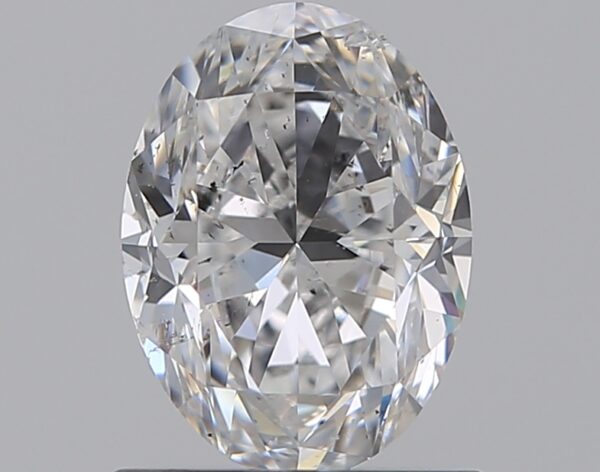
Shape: oval
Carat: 0.9
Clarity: SI2
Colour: D
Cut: GD
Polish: EX
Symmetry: VG
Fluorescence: F
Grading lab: GIA
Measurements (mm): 7.02 x 5.18 x 3.54